The Wheat Field

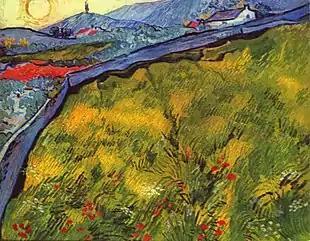
"Enclosed Wheat Field with Rising Sun," May 1889, Kröller-Müller Museum, Otterlo, Netherlands (F720)

The Wheat Field is a series of oil paintings executed by Vincent van Gogh in Saint-Rémy-de-Provence. All of them depict the view Van Gogh had from the window of his bedroom on the top floor of the asylum: a field enclosed by stone walls just beneath his window and excluded from normal life by the rear wall of the asylum grounds; beyond this enclosure farm land, accompanied by olive groves and vineyards, ran up to the hills at the foot of the mountain range called Les Alpilles.